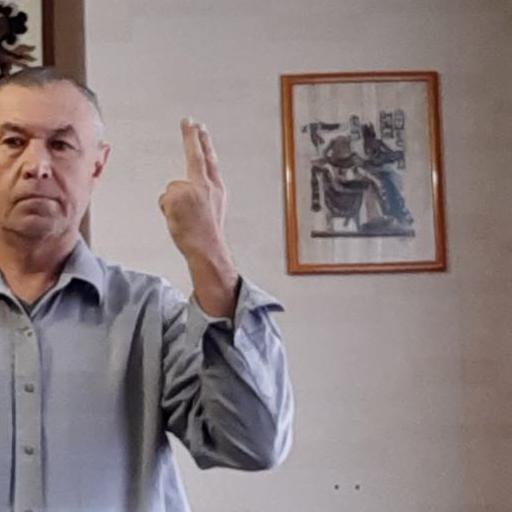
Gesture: two_up_inverted